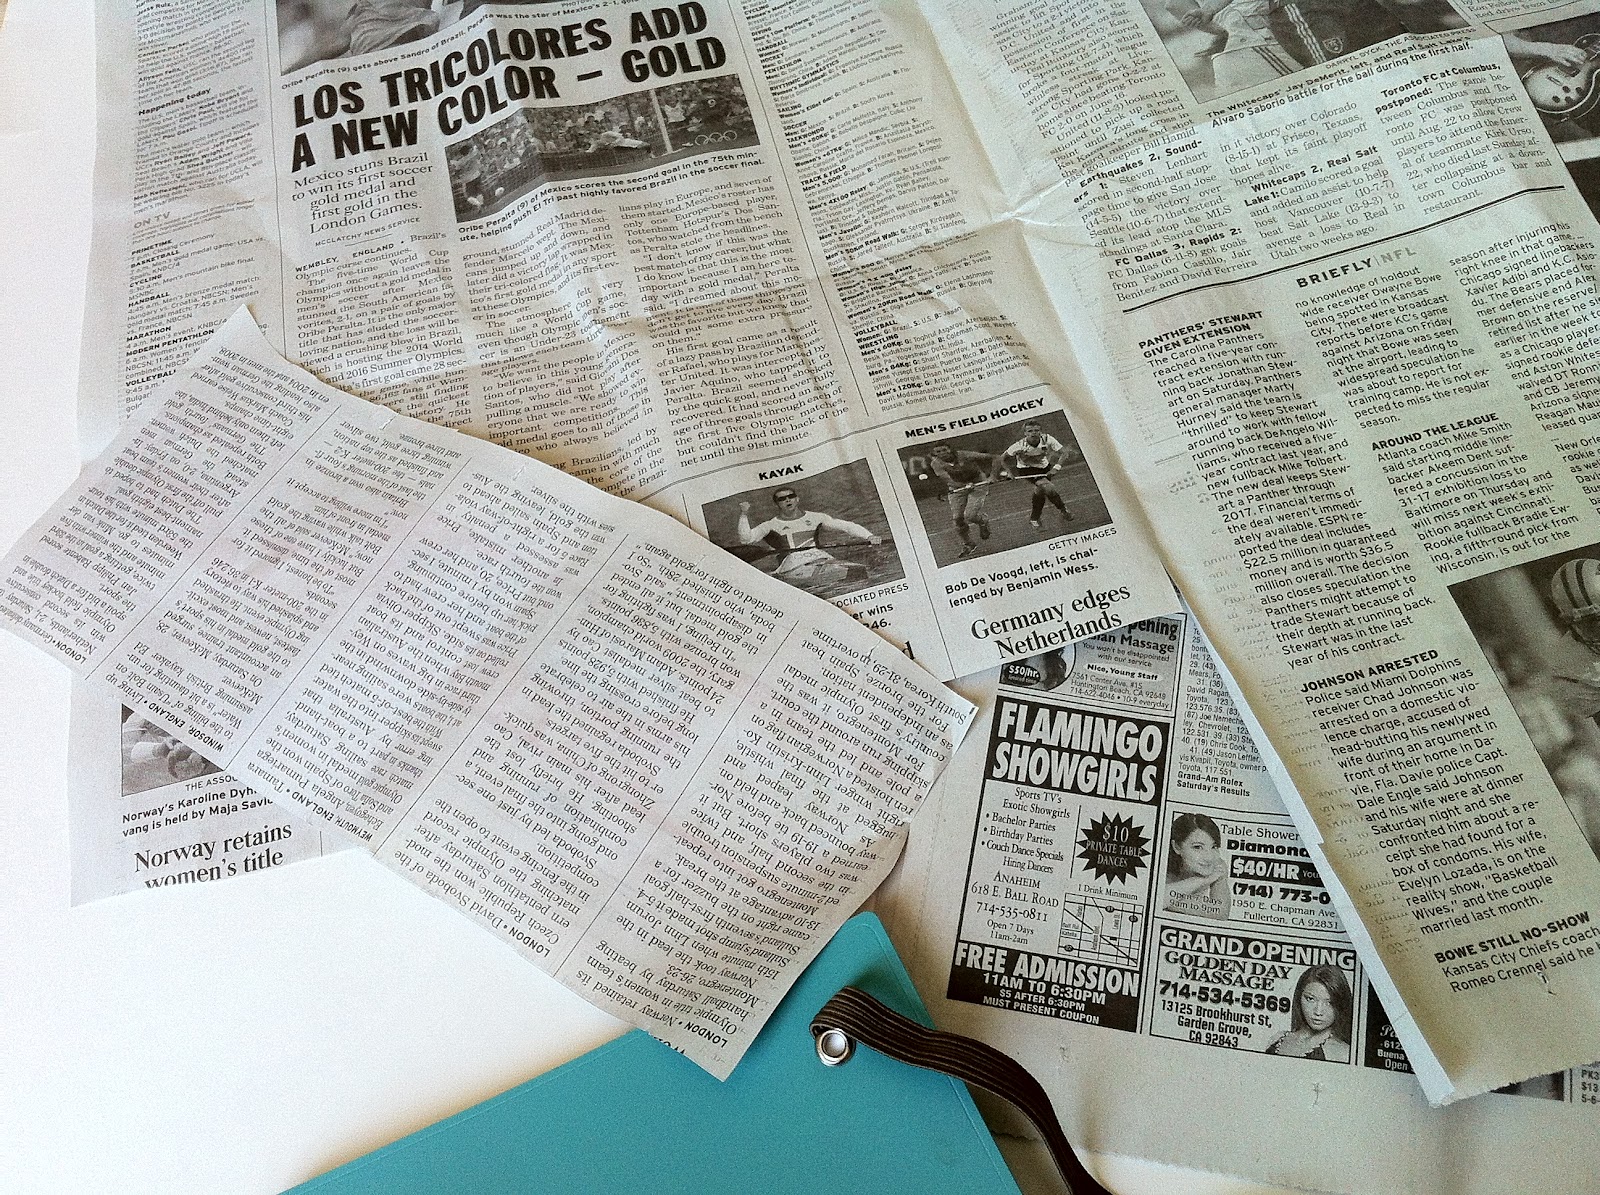
Waste category: paper